Joseph Barbera

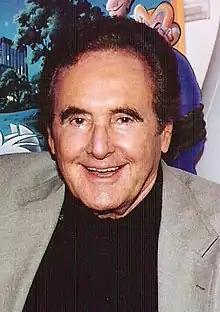
Barbera in 1993

Joseph Roland Barbera (March 24, 1911 – December 18, 2006) was an American animator and cartoonist. He co-founded the animation studio Hanna-Barbera alongside William Hanna.